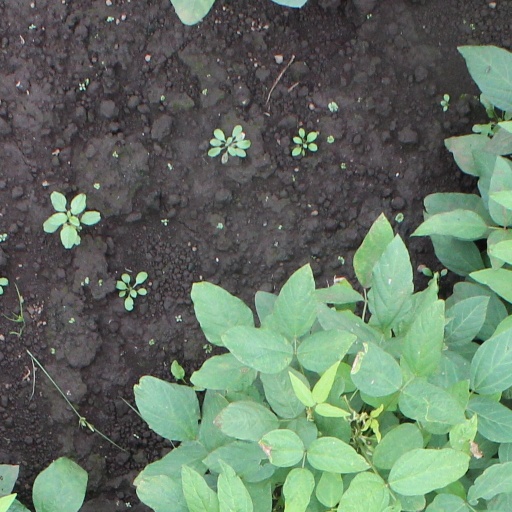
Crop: soybean